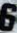
Number: 6